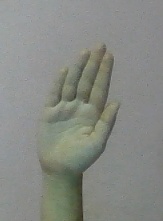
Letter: seen